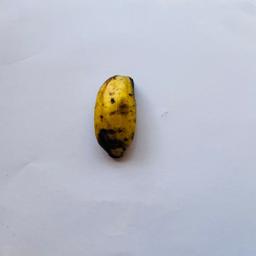
Banana variety: Sabri Kola